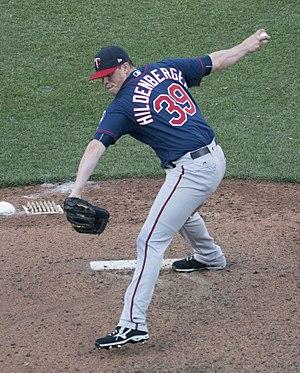
Trevor Hildenberger est un lanceur de relève droitier des Twins du Minnesota de la Ligue majeure de baseball.
Les Twins du Minnesota sont une franchise de baseball basée à Minneapolis évoluant dans la Ligue majeure de baseball. Cette franchise qui compte trois victoires en Séries mondiales est créée en 1901 à Washington et est transférée à Minneapolis en 1961.